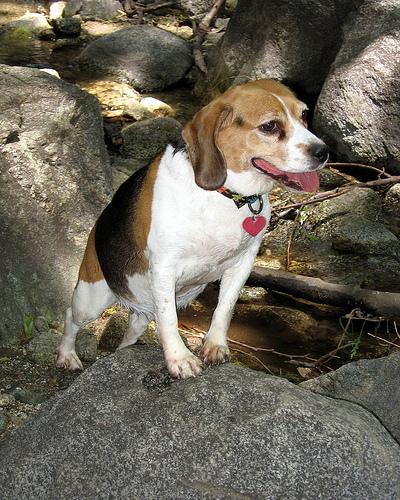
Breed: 276-n000113-beagle